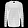
Label: Pullover